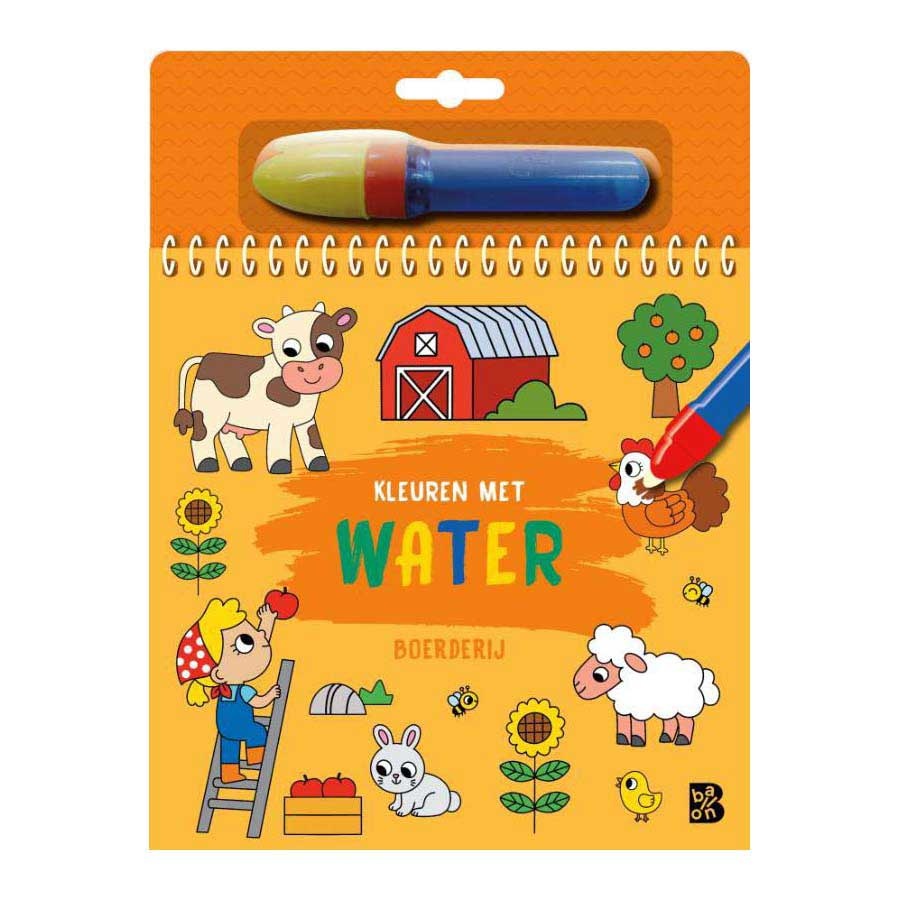
Kleuren met Water - Boerderij
Vul de pen met water en ga ermee over de kleurplaten. Er gebeurt iets magisch: de kleuren en de verborgen elementen uit de tekening komen tevoorschijn! Zo kun je alle vraagjes beantwoorden. Is het water opgedroogd? Dan begin je gewoon opnieuw! Ideaal voor kleuters om te leren kleuren, zonder kans op vlekken. Kleur opnieuw en opnieuw! Vanaf 3 jaar.
Brand: Standaard Uitgeverij
Category: Toys & Games > Toys > Art & Drawing Toys > Coloring Books & Pads